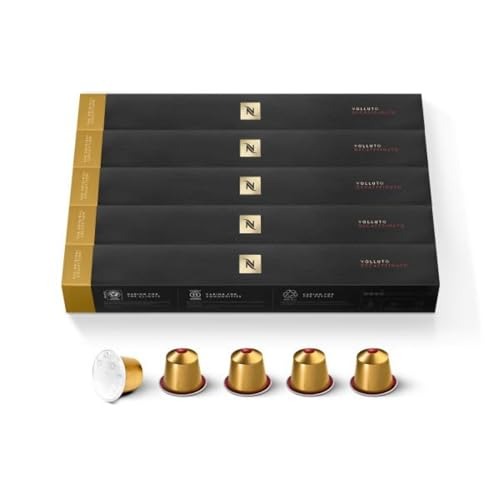
Item Name: Nespresso Capsules Original Line, Volluto Decaffeinato Mild Roast Coffee, 50 Count Coffee Pods
Bullet Point 1: SWEET ; LIGHT:;This;Nespresso;decaf espresso is sweet and smooth, rich and round, just like Volluto - but without caffeine.
Bullet Point 2: LIGHT ROAST: Volluto Decaffeinato is split roasted to bring out the unique characteristics of each coffee. A short roast unfolds the sweet biscuit notes of the Brazilian Arabica. The finer fruit aromatics you taste from the Colombian Arabica coffee are developed in its longer light roast.; Intensity 4.
Bullet Point 3: VOLLUTO DECAFFEINATO COFFEE BREWS 1.35 FL. OZ.: These Nespresso OriginalLine pods are part of the Decaffeinato range that will provide you with a 1.35 fl. oz. serving of a decaf coffee beverage.
Bullet Point 4: SAVOR WITH MILK: Every;Nespresso;coffee is created to taste great both as a black coffee and as part of a milk with coffee recipe.
Bullet Point 5: SUSTAINABILITY FIRST:;As a certified B Corporation,;Nespresso;meets the highest standards of verified social and environmental performance, joining a global movement using business as a force for good.;;Nespresso aluminum capsules are fully recyclable and guarantee coffee freshness - we provide different options for recycling your used aluminum coffee pods to fulfill our collective commitment to protecting the environment.
Bullet Point 6: MACHINE COMPATIBILITY:;Nespresso;Original pods are not compatible with Vertuo machines.
Value: 50.0
Unit: Count

Price: 38.25